Emu Park, Queensland

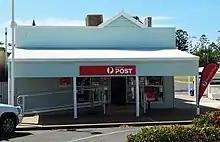
Emu Park post office, 2022

In November 1893, Emu Park's first church was the Christ Church (a Church of England church), a timber building constructed on the corner of Fountain Street and Hill Street opposite Emu Park State School. After access to the site proved difficult during wet weather, the church was relocated to its existing location on the corner of Archer Street and Hunter Street. The church was extended in 1919 to provide more comfort for the vicars who would travel down by buggy from Rockhampton. The church was restored in 1984 and continues to hold services.